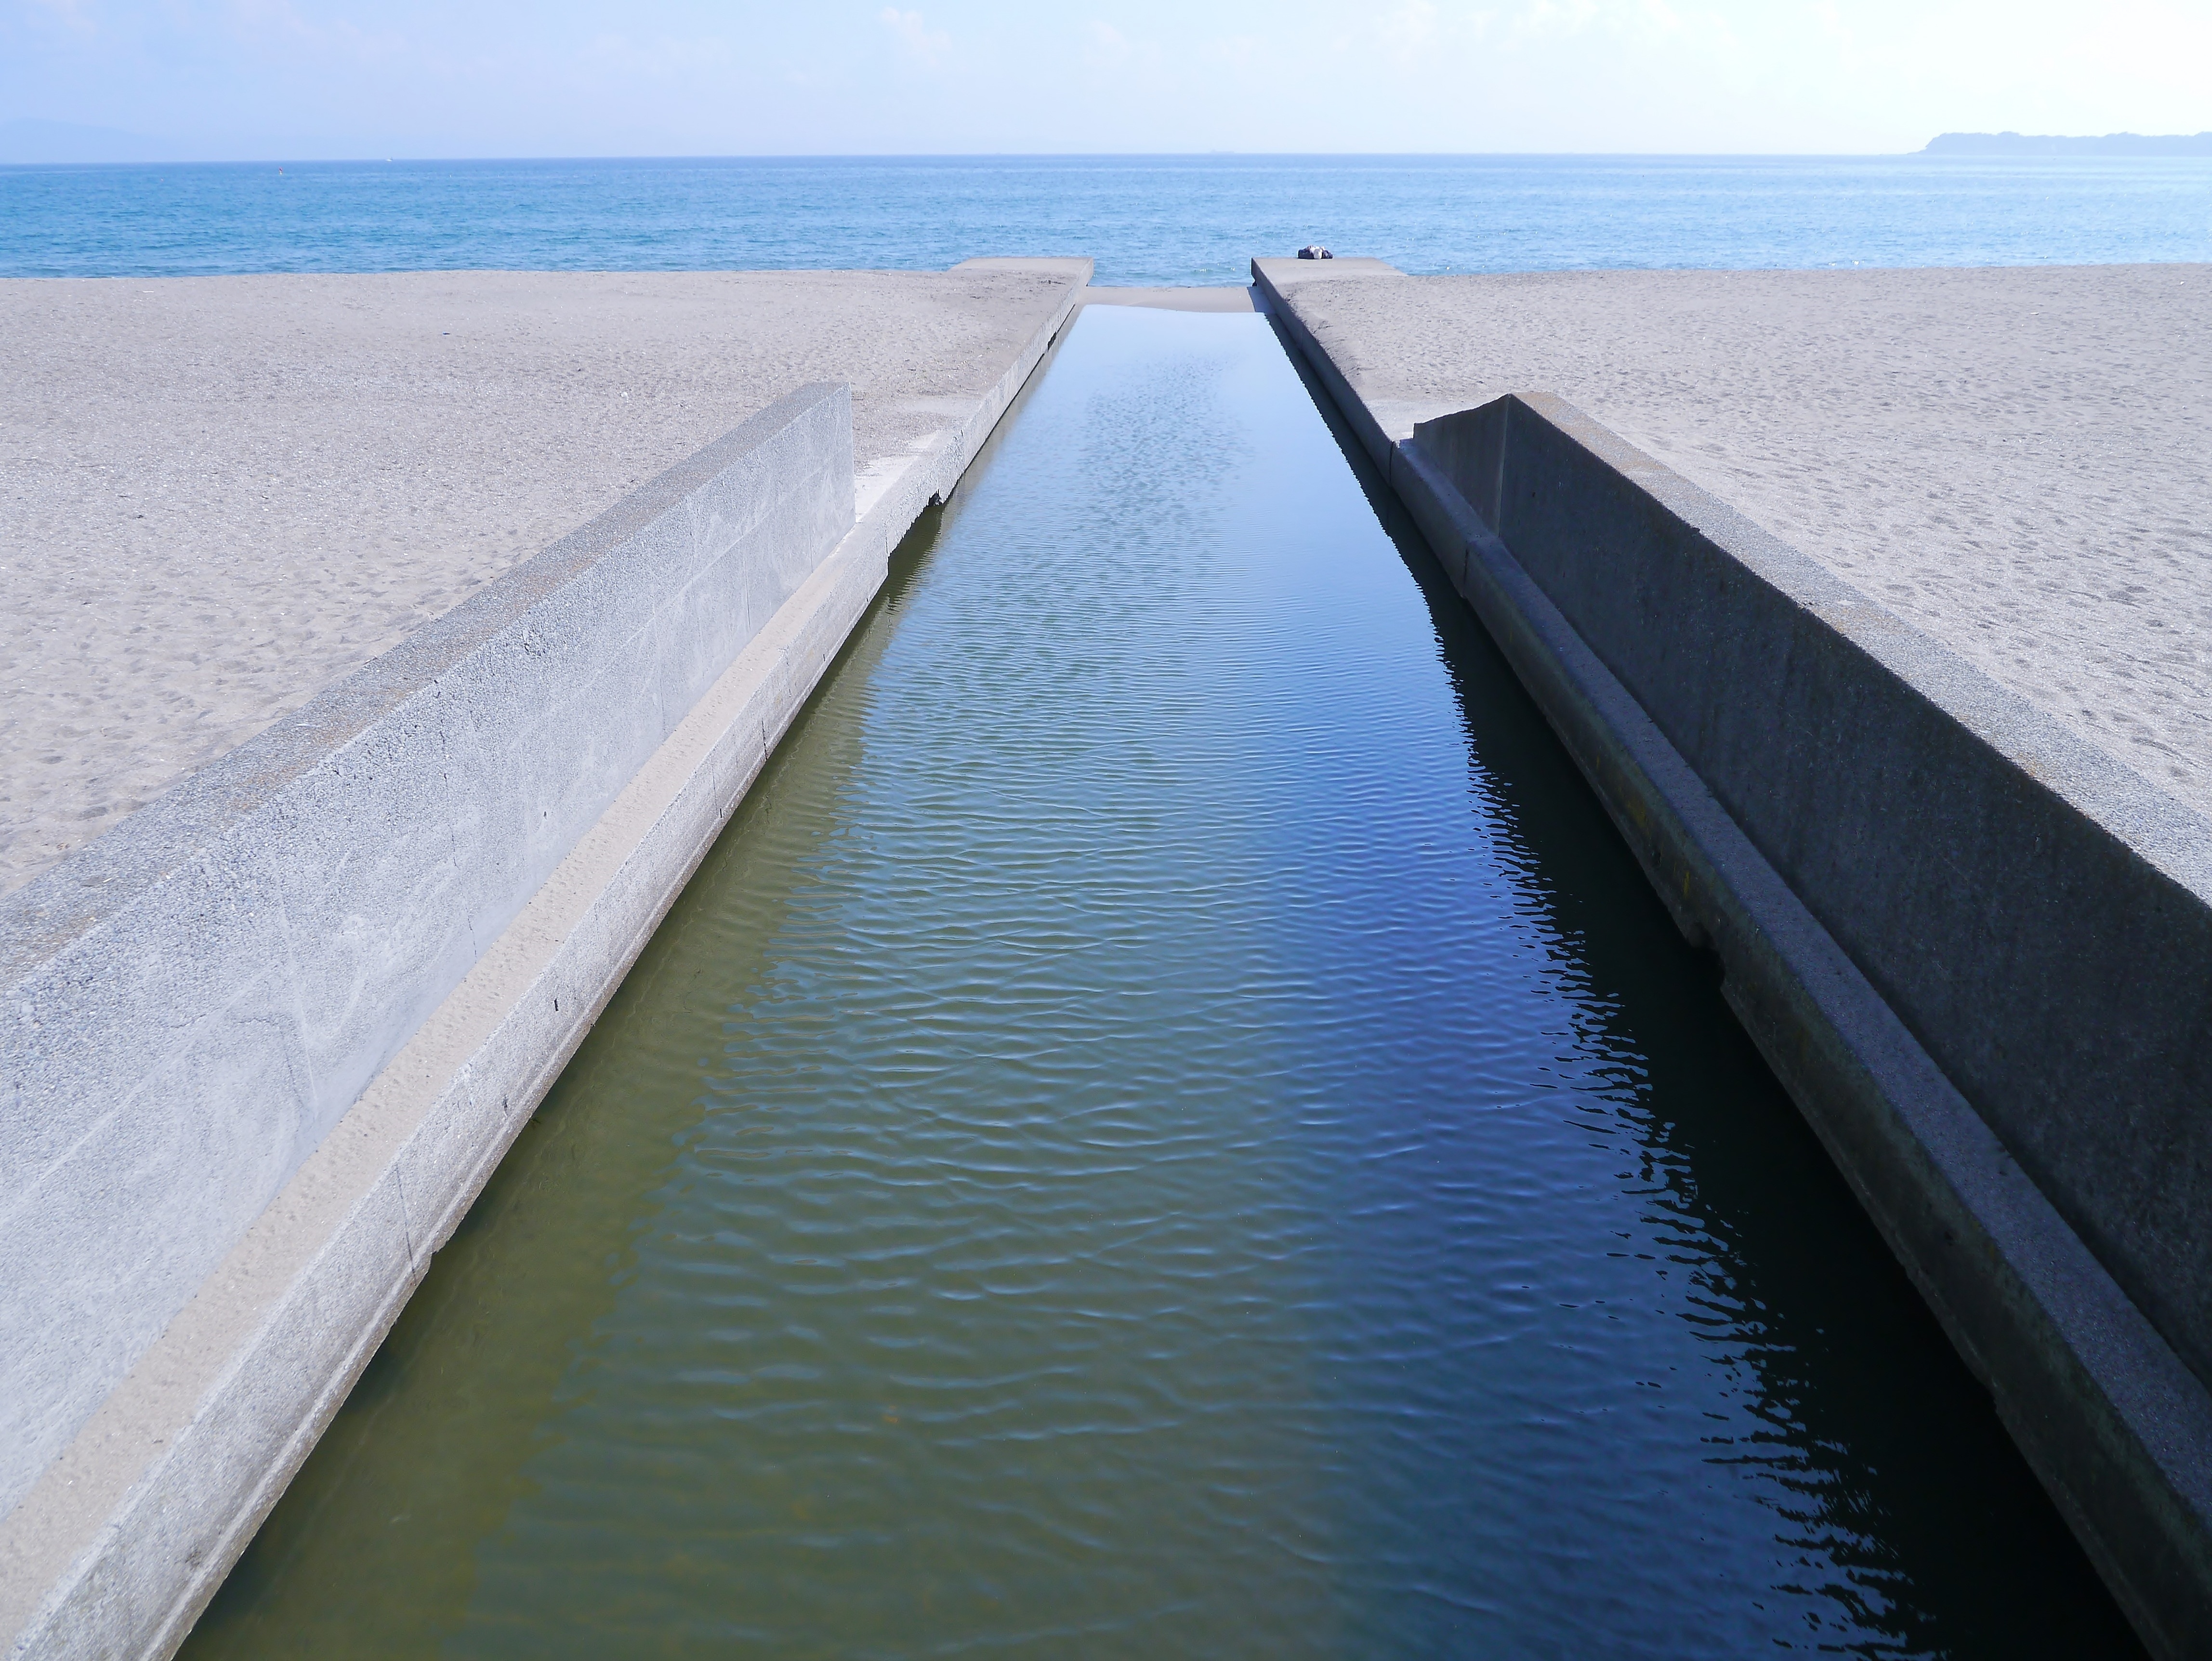
sea, coast, water, ocean, horizon, dock, shore, pier, walkway, green, blue, reservoir, japan, waterway, drainage, body of water, sandy, sunny, channel, breakwater, kanagawa japan, tokyo bay, miurakaigan, miura, the road to the sea, road of water, miura peninsula, mortar haze